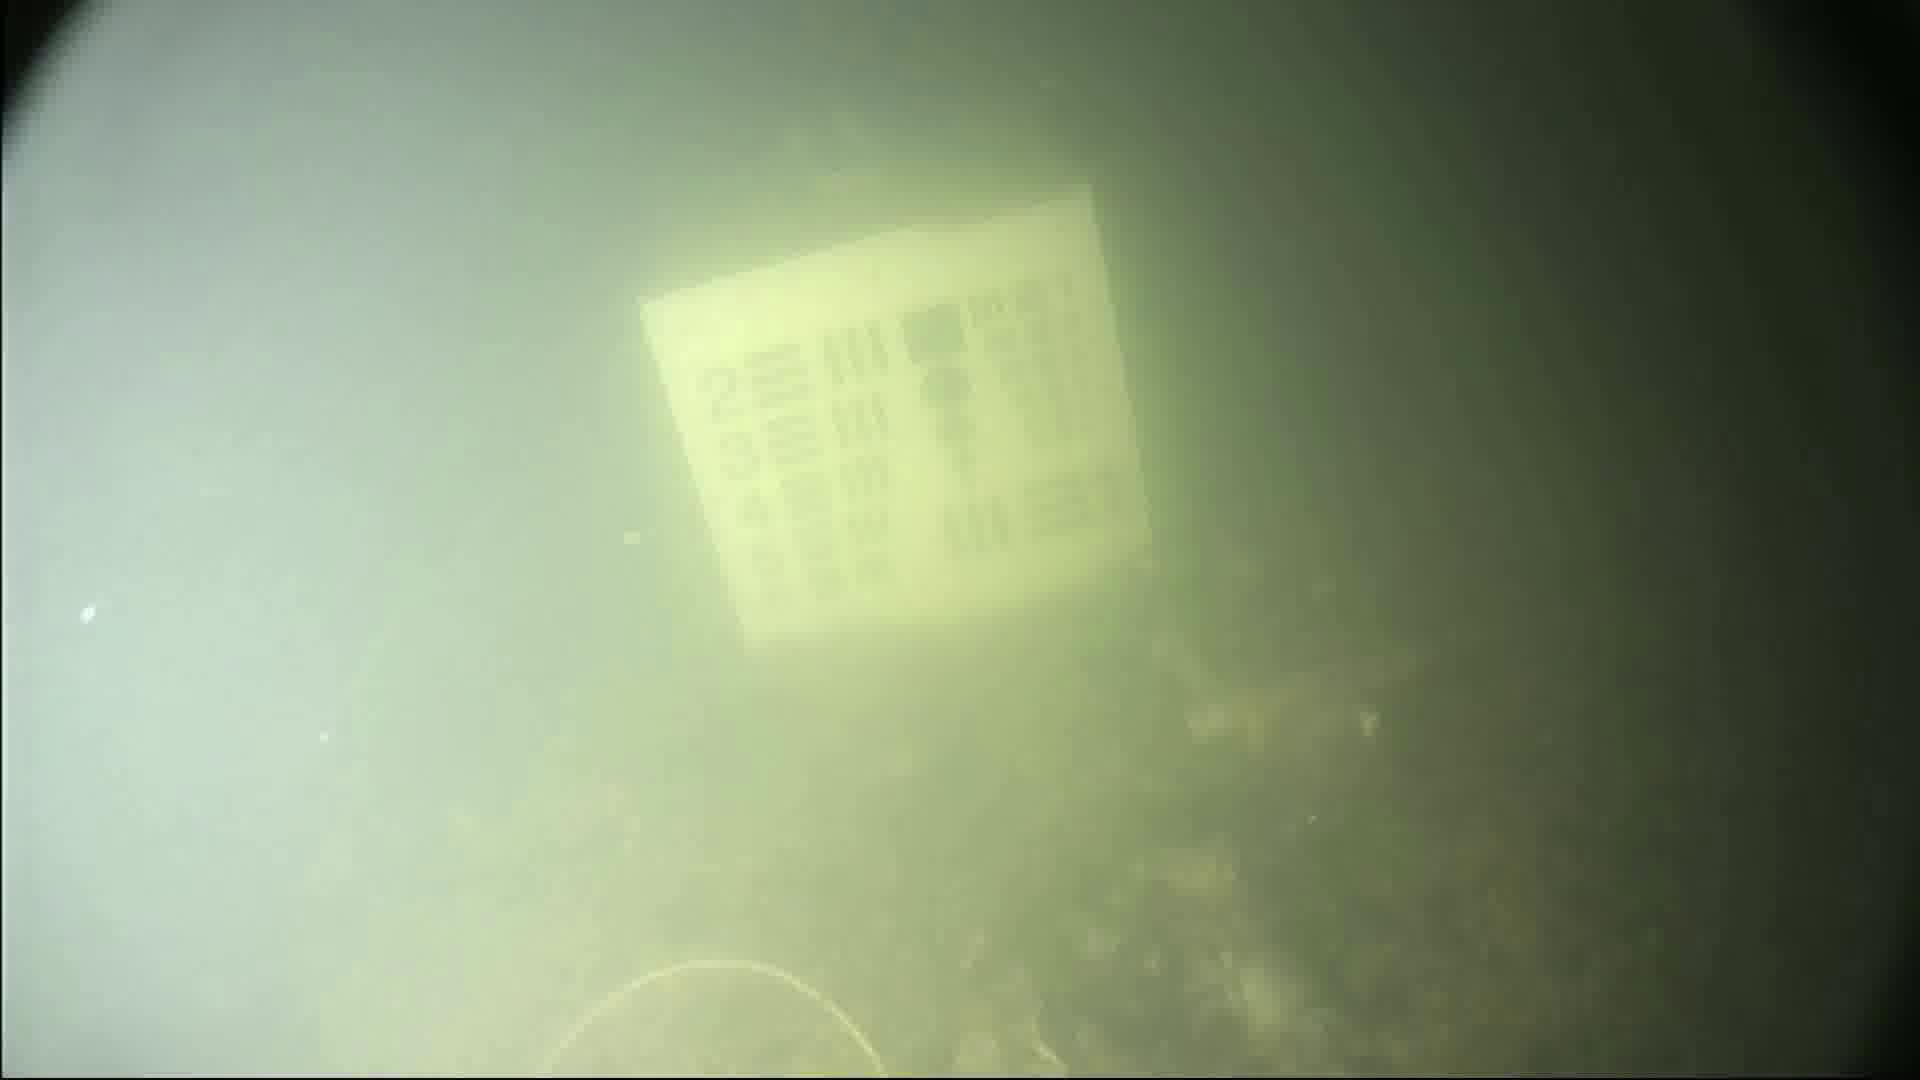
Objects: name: crab